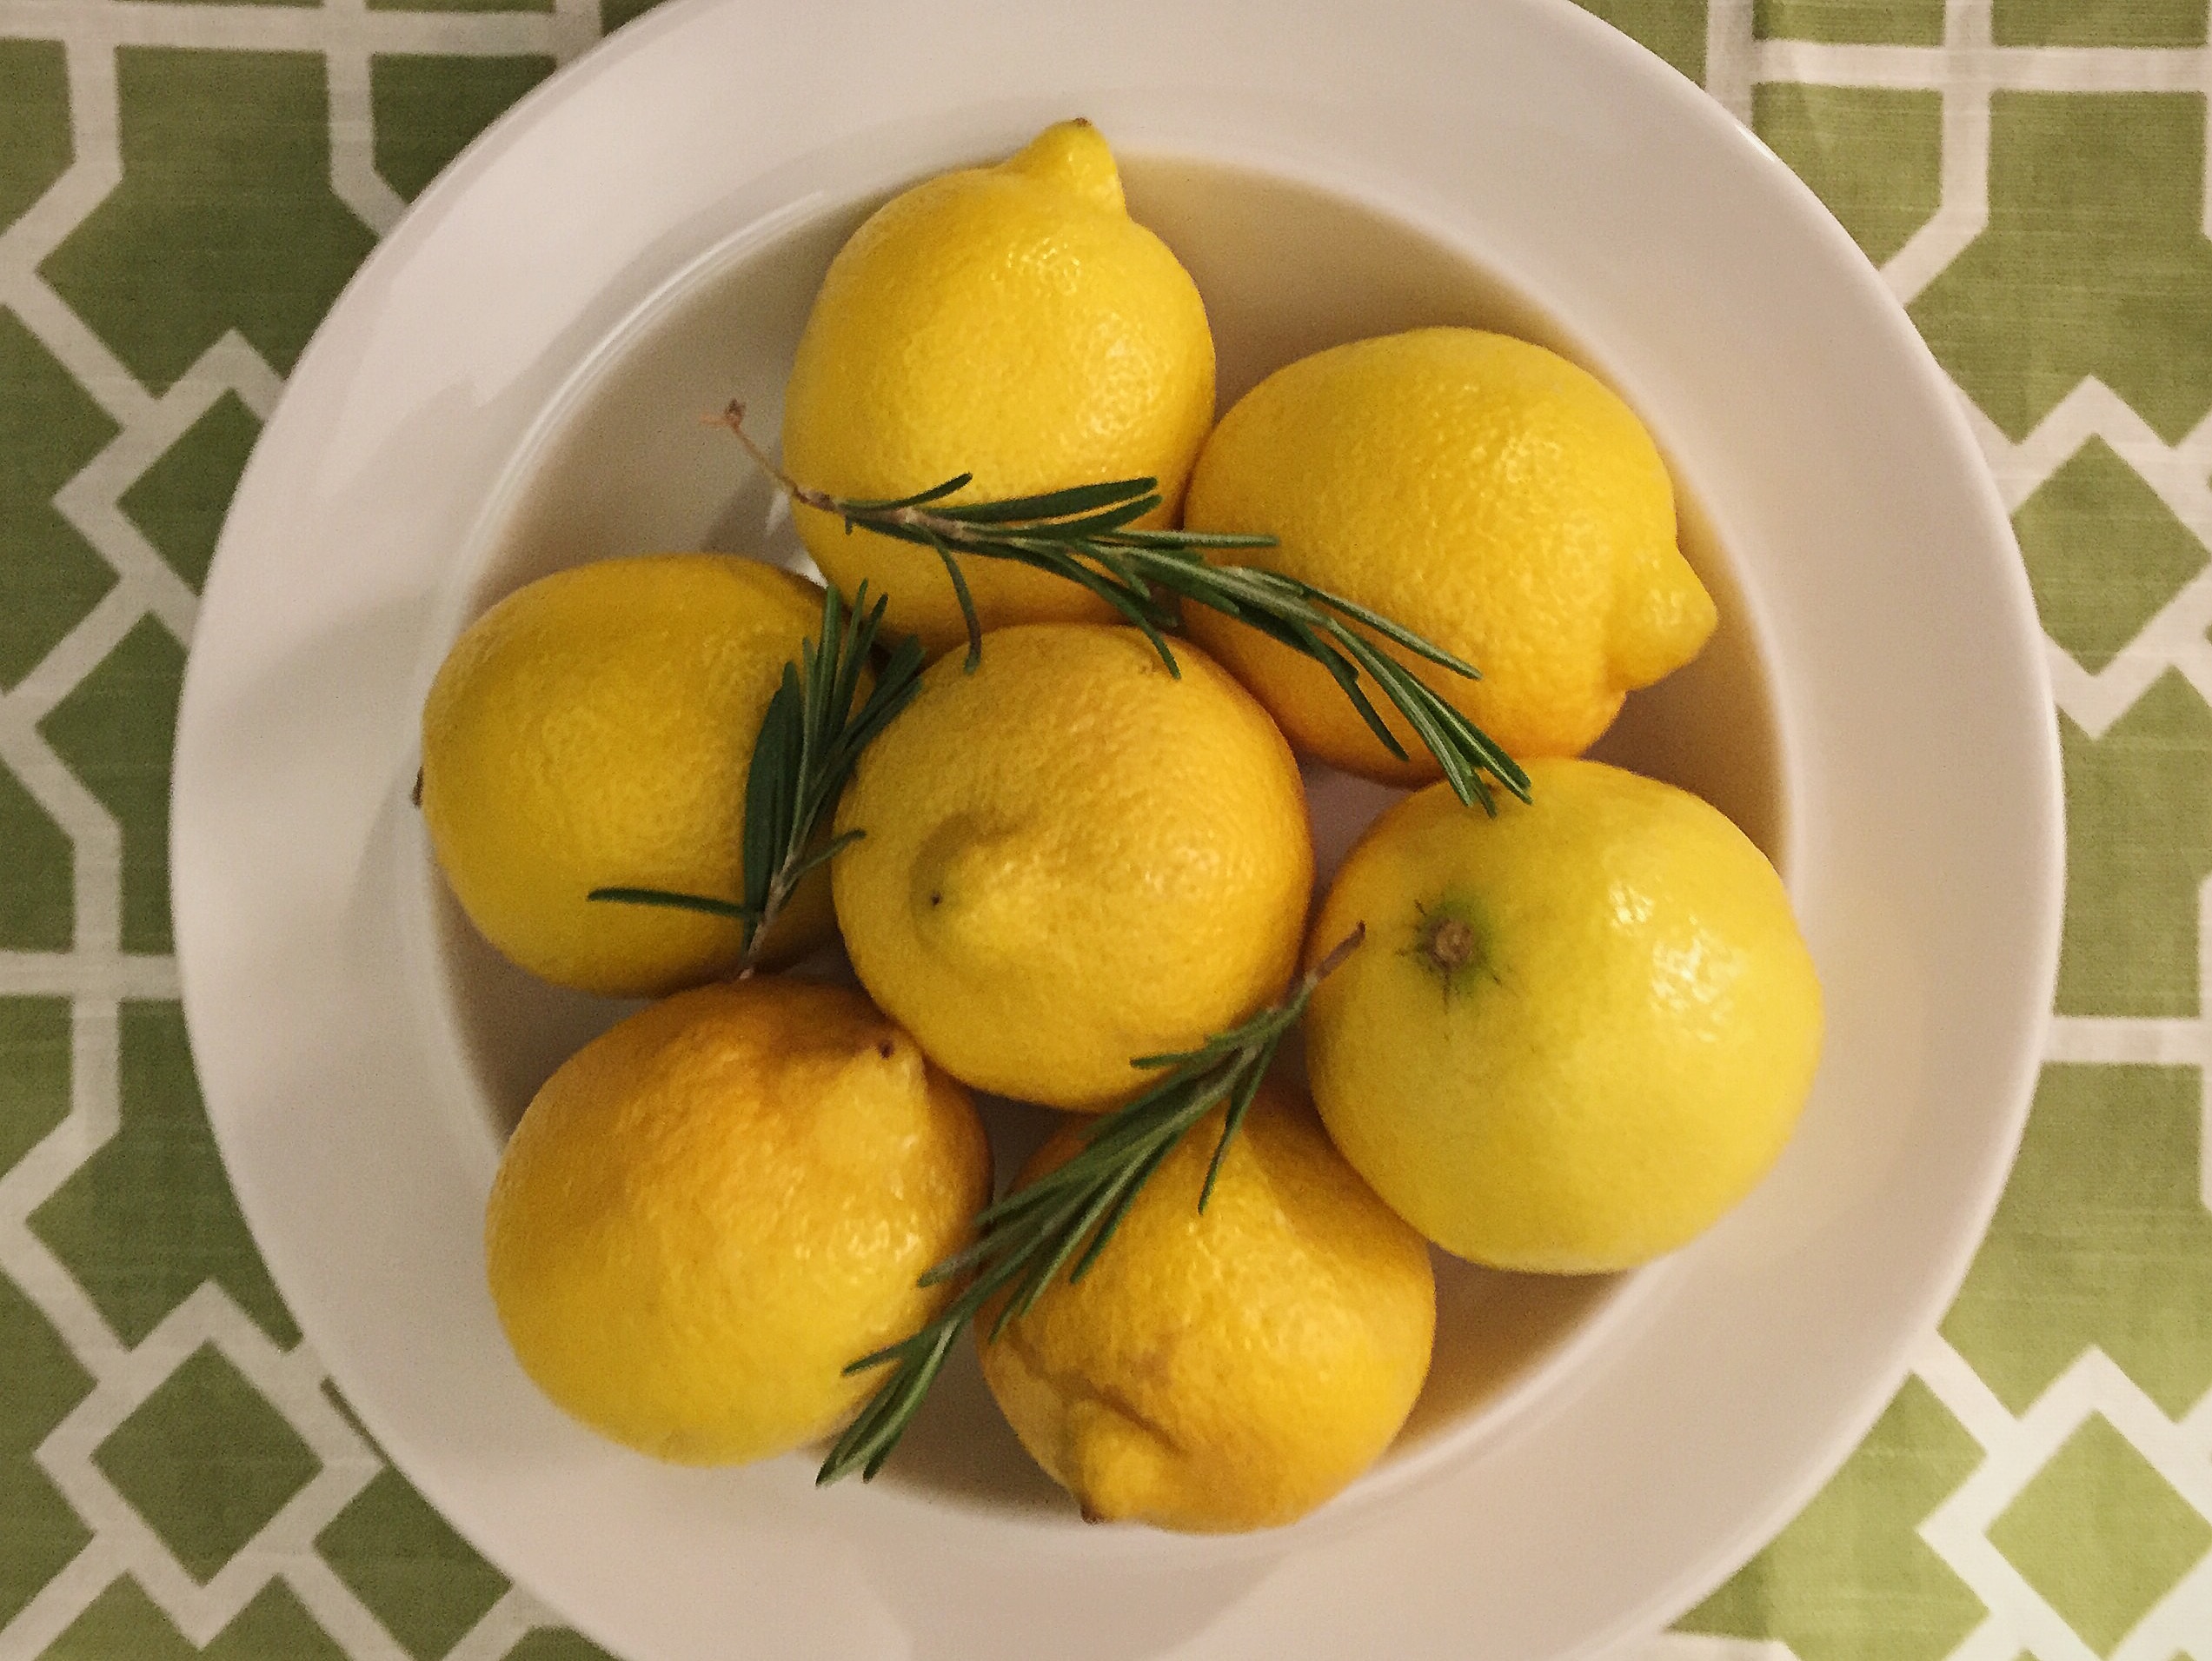
plant, fruit, orange, food, produce, lemon, tangerine, clementine, vegetarian food, citron, citrus, flowering plant, bitter orange, mandarin orange, land plant, sweet lemon, meyer lemon, tangelo, yuzu